The Wild Things

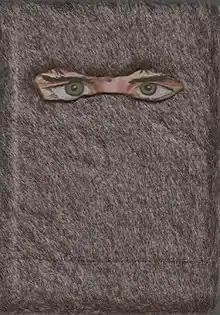
First edition (furry)

The Wild Things is a novel written by Dave Eggers, released on October 13, 2009, by McSweeney's. The book is a novelization inspired by the screenplay of "Where the Wild Things Are""," which Eggers co-wrote with Spike Jonze. The film itself is based on Maurice Sendak's 1963 children's book "Where the Wild Things Are".